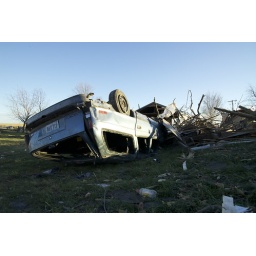
A flipped over vehicle sitting in the middle of a field in Woodward, IA.